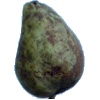
Label: Pear Stone 1